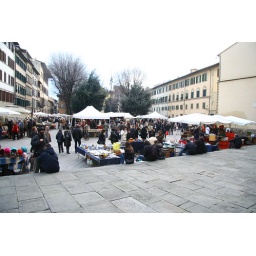
Sunday market near my house